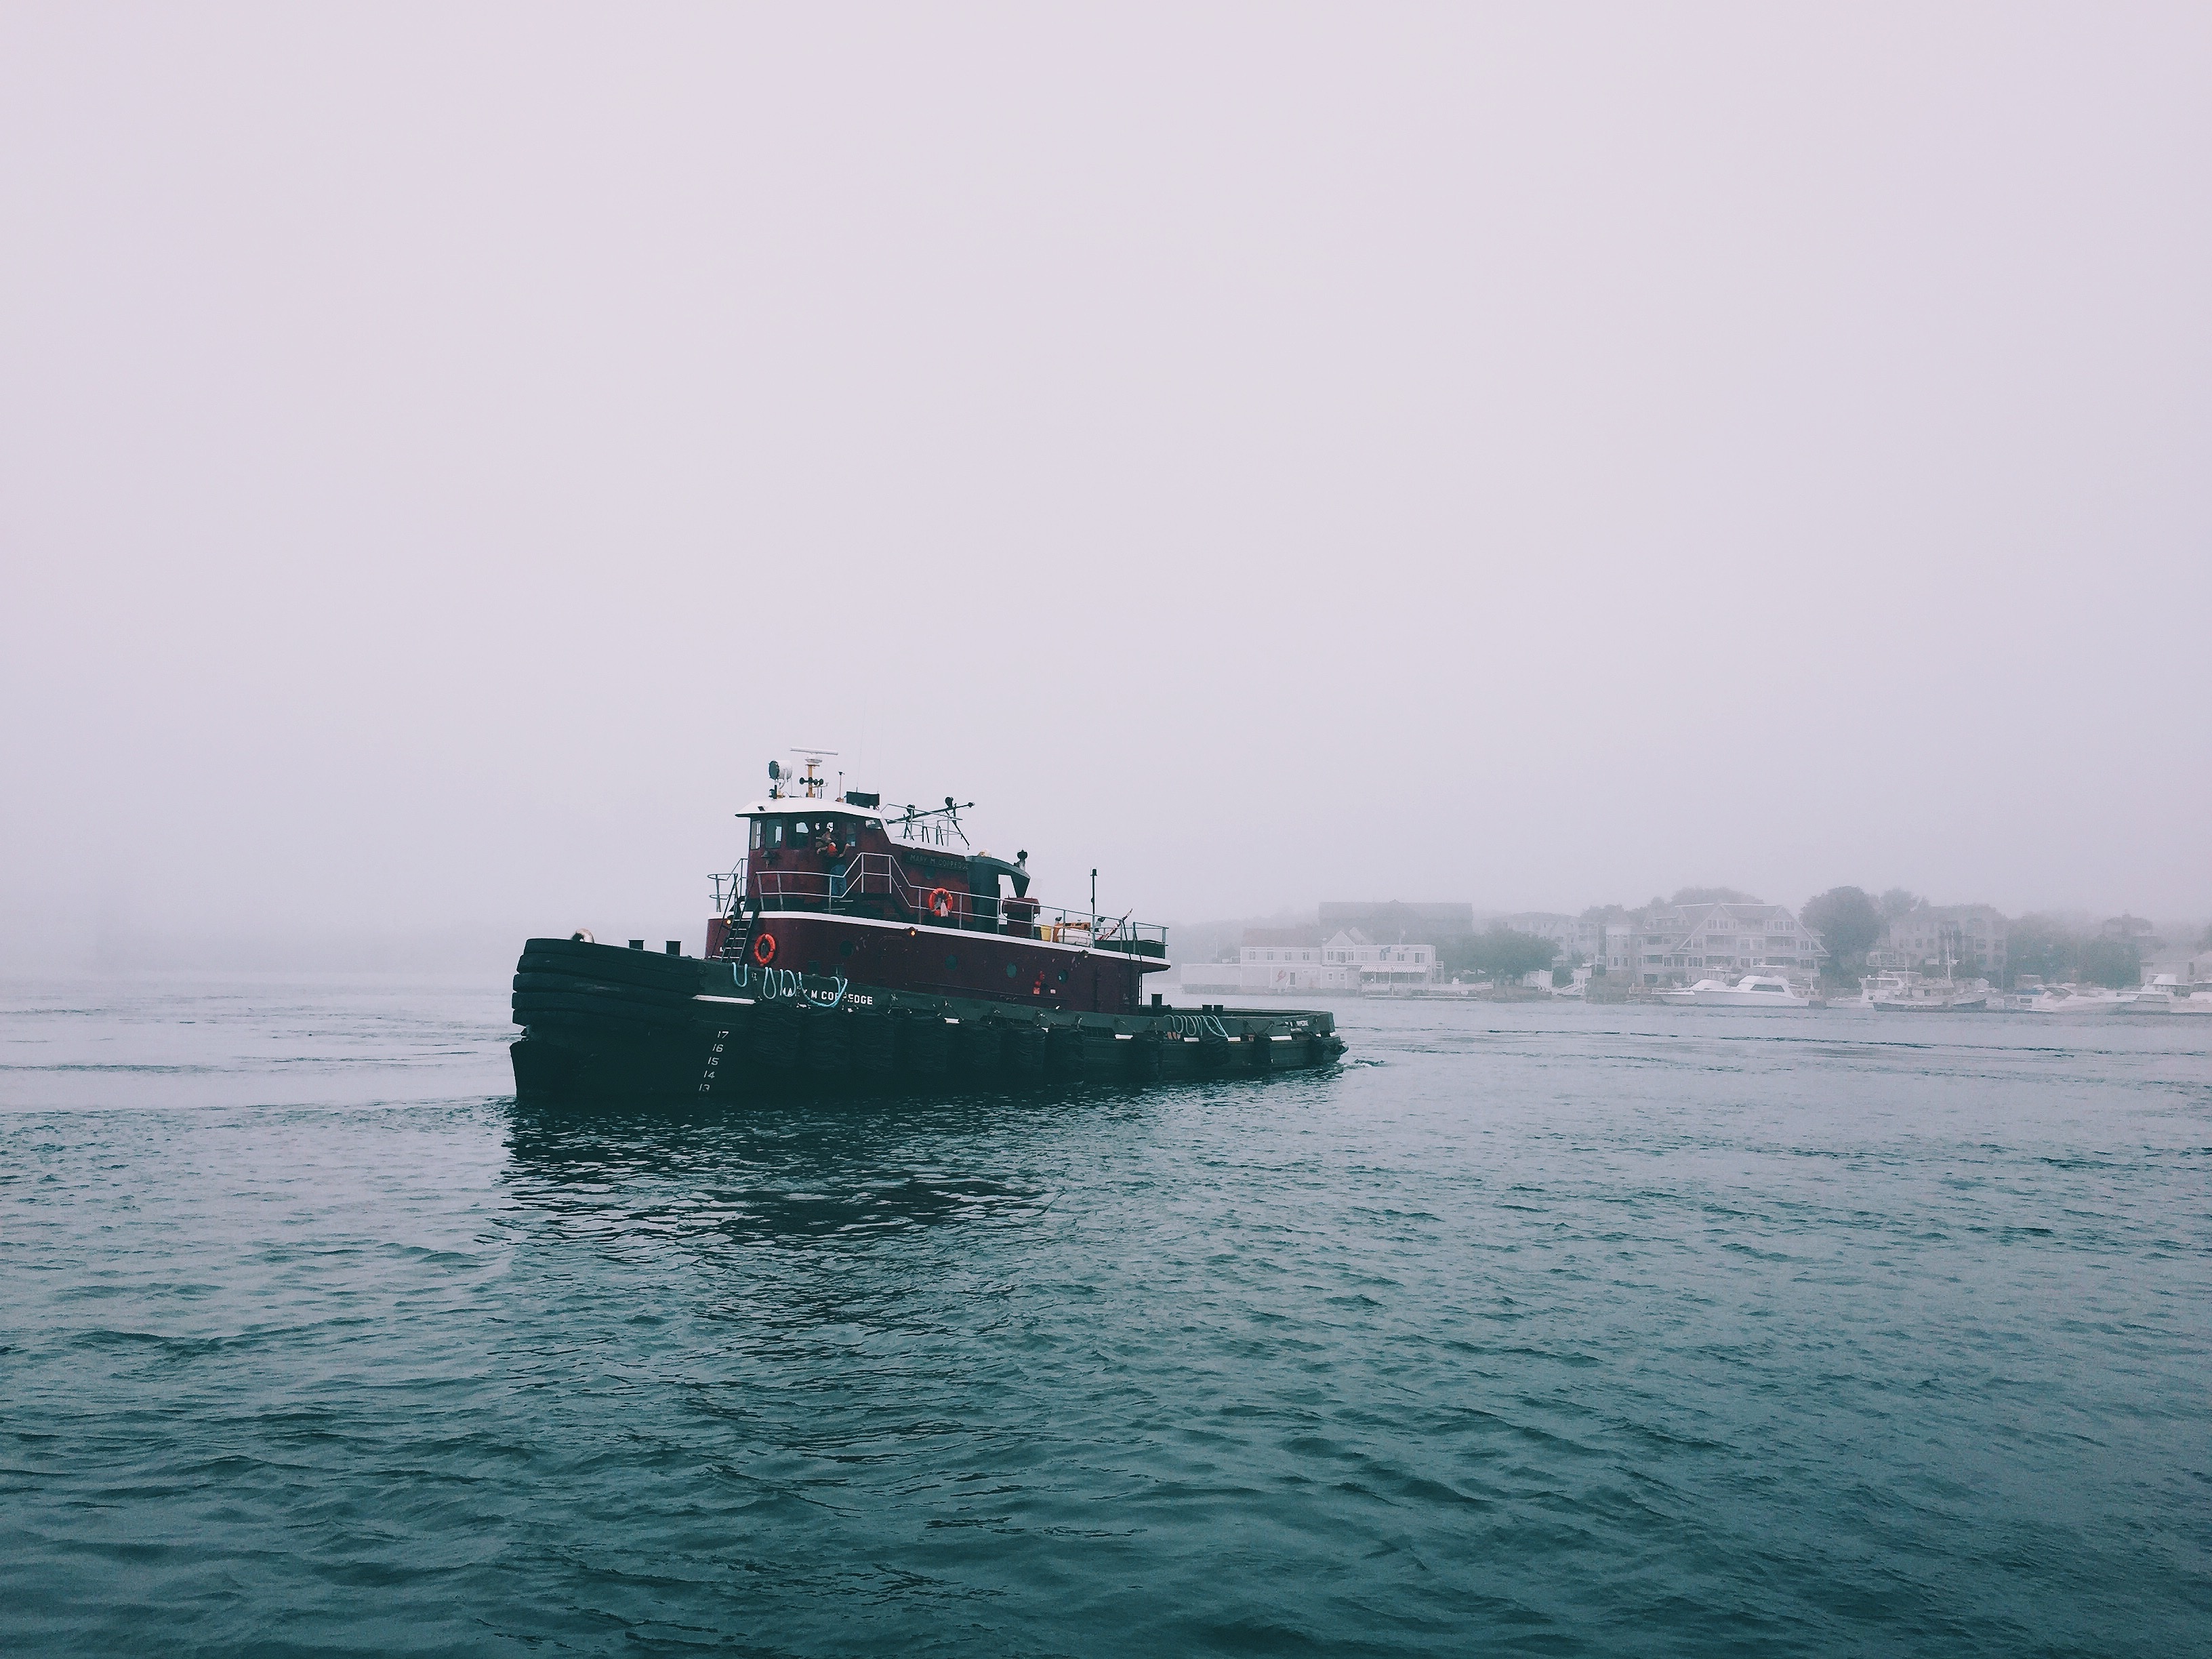
sea, water, ocean, boat, ship, travel, transport, vessel, vehicle, port, freight, cargo ship, ferry, nautical, marine, navigation, channel, shipping, tugboat, watercraft, logistic, freight transport, tank ship